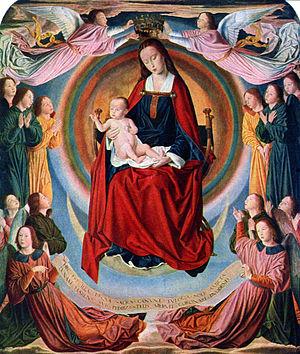
Jean Hey, également connu comme Le Maître de Moulins et Jean Hay, est un peintre, dessinateur de cartons et enlumineur français actif entre 1475 et 1505.
Moulins, parfois dénommée Moulins-sur-Allier par la SNCF et la Poste, est une commune française située dans la région Auvergne-Rhône-Alpes. C'est la préfecture du département de l'Allier et une ville d'art et d'histoire.
Formant la transition entre l'art gothique et la Première Renaissance, le style Louis XII est le résultat des guerres d'Italie de Charles VIII et de Louis XII mettant alors la France en rapport direct avec la Renaissance artistique italienne. D'une façon générale, la structure reste française, seul le décor change et devient italien.